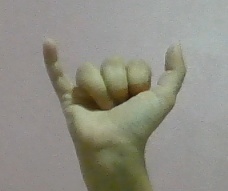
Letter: ya